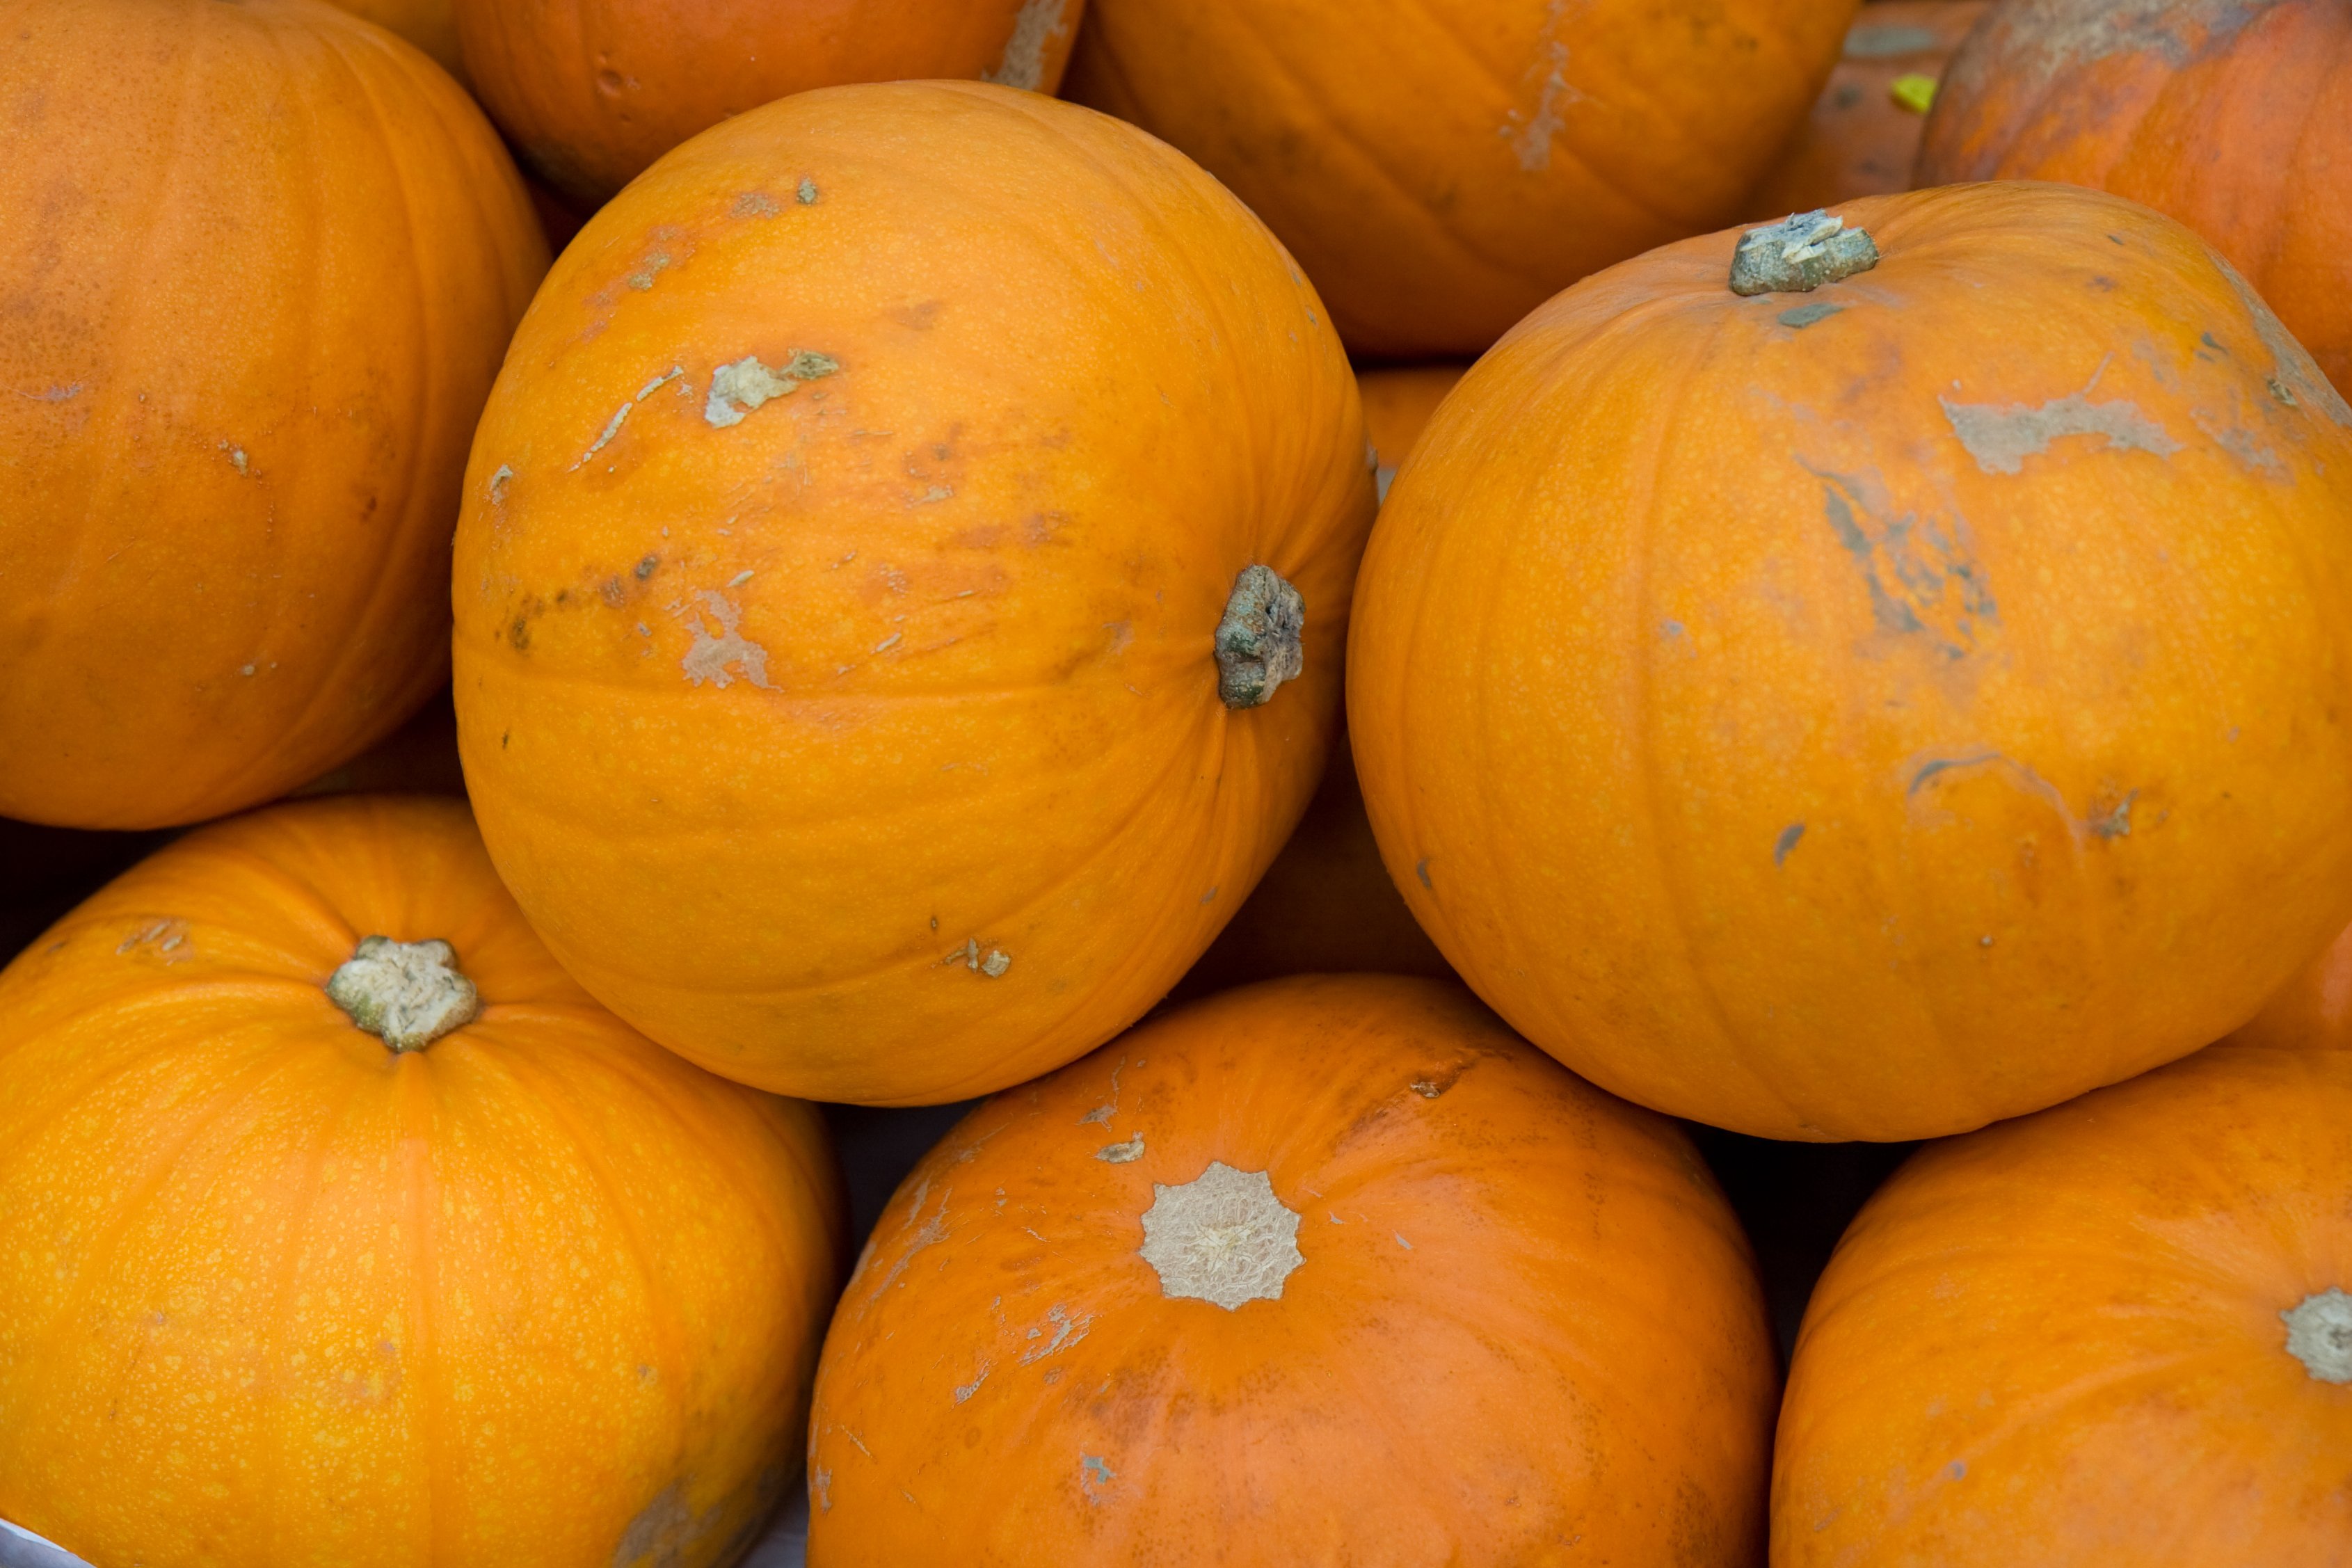
plant, fruit, orange, food, produce, vegetable, pumpkin, halloween, background, calabaza, pumpkins, cucurbita, flowering plant, winter squash, land plant, cucumber gourd and melon family